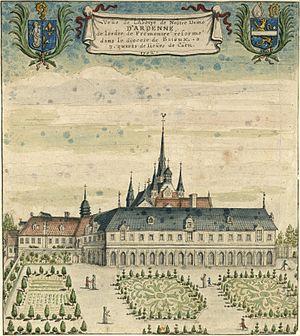
«Veüe de l'Abbaye de Nostre Dame D'ARDENNE de l'ordre de Prémontré reformé dans le diocèse de Baieux. a 3. quarts de lieüs de Caen»
L’abbaye Notre-Dame d'Ardenne est une ancienne abbaye prémontrée, fondée au XIIᵉ siècle à Saint-Germain-la-Blanche-Herbe près de Caen. Elle est aujourd’hui occupée par l'Institut mémoires de l'édition contemporaine.